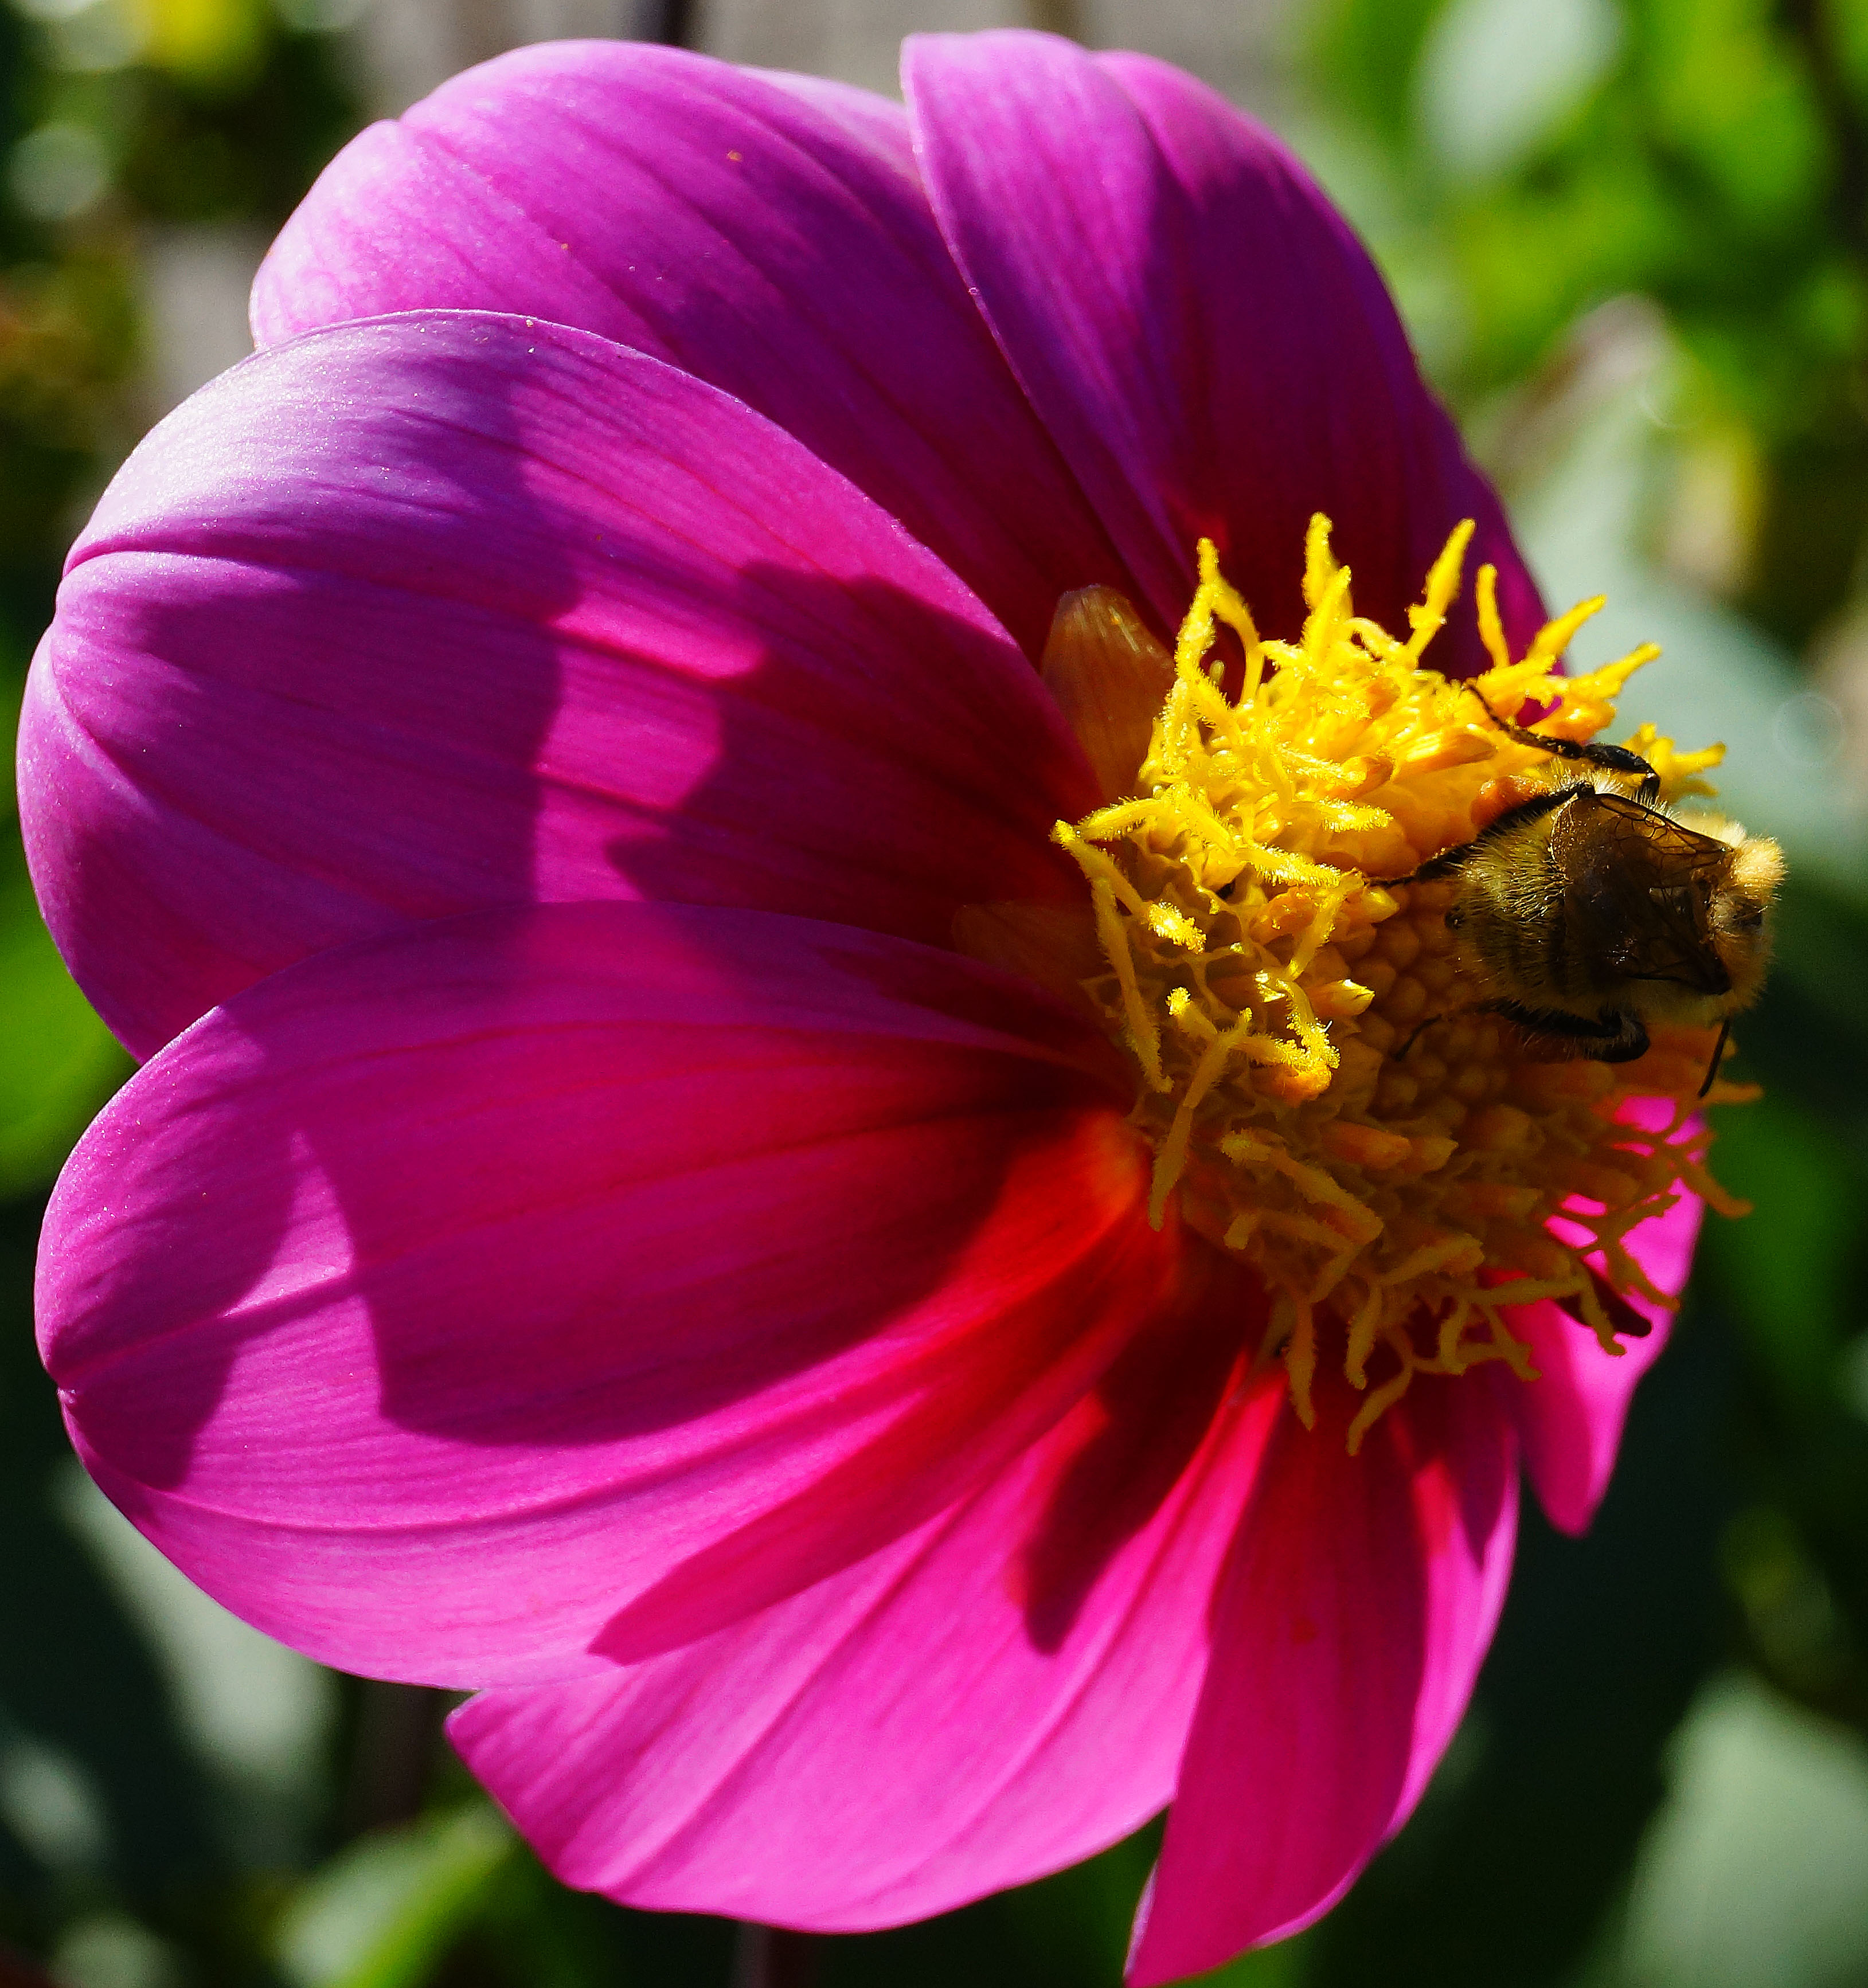
nature, blossom, plant, flower, petal, photo, macro, botany, flora, wildflower, flowers, close up, dahlia, naturaleza, flores, a77, g, ggl1, gaby1, xovesphoto, xelodegalicia, sonya77v, sonyslta77v, macro photography, gabrielcoru a, flowering plant, daisy family, annual plant, plant stem, land plant, garden cosmos